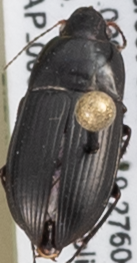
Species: Amara conflata
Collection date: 2022-05-03
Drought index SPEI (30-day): -0.418
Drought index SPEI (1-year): -1.69
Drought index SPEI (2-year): -2.09